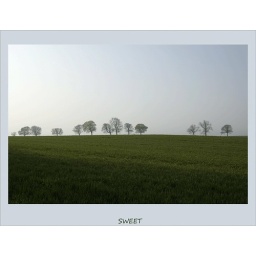
Sweet -trees in green field